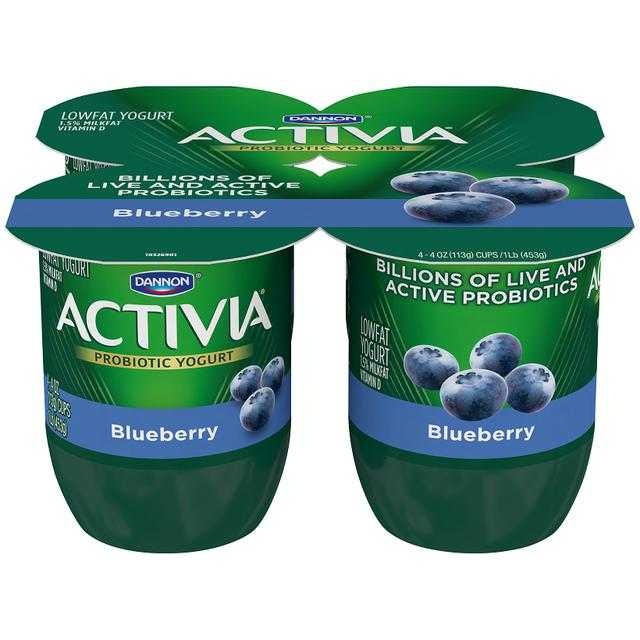
Label: Blueberry